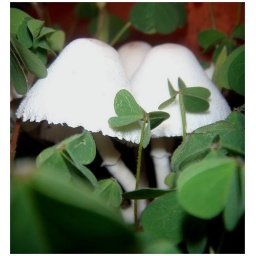
Found yesterday in one of my plants outside my balcony